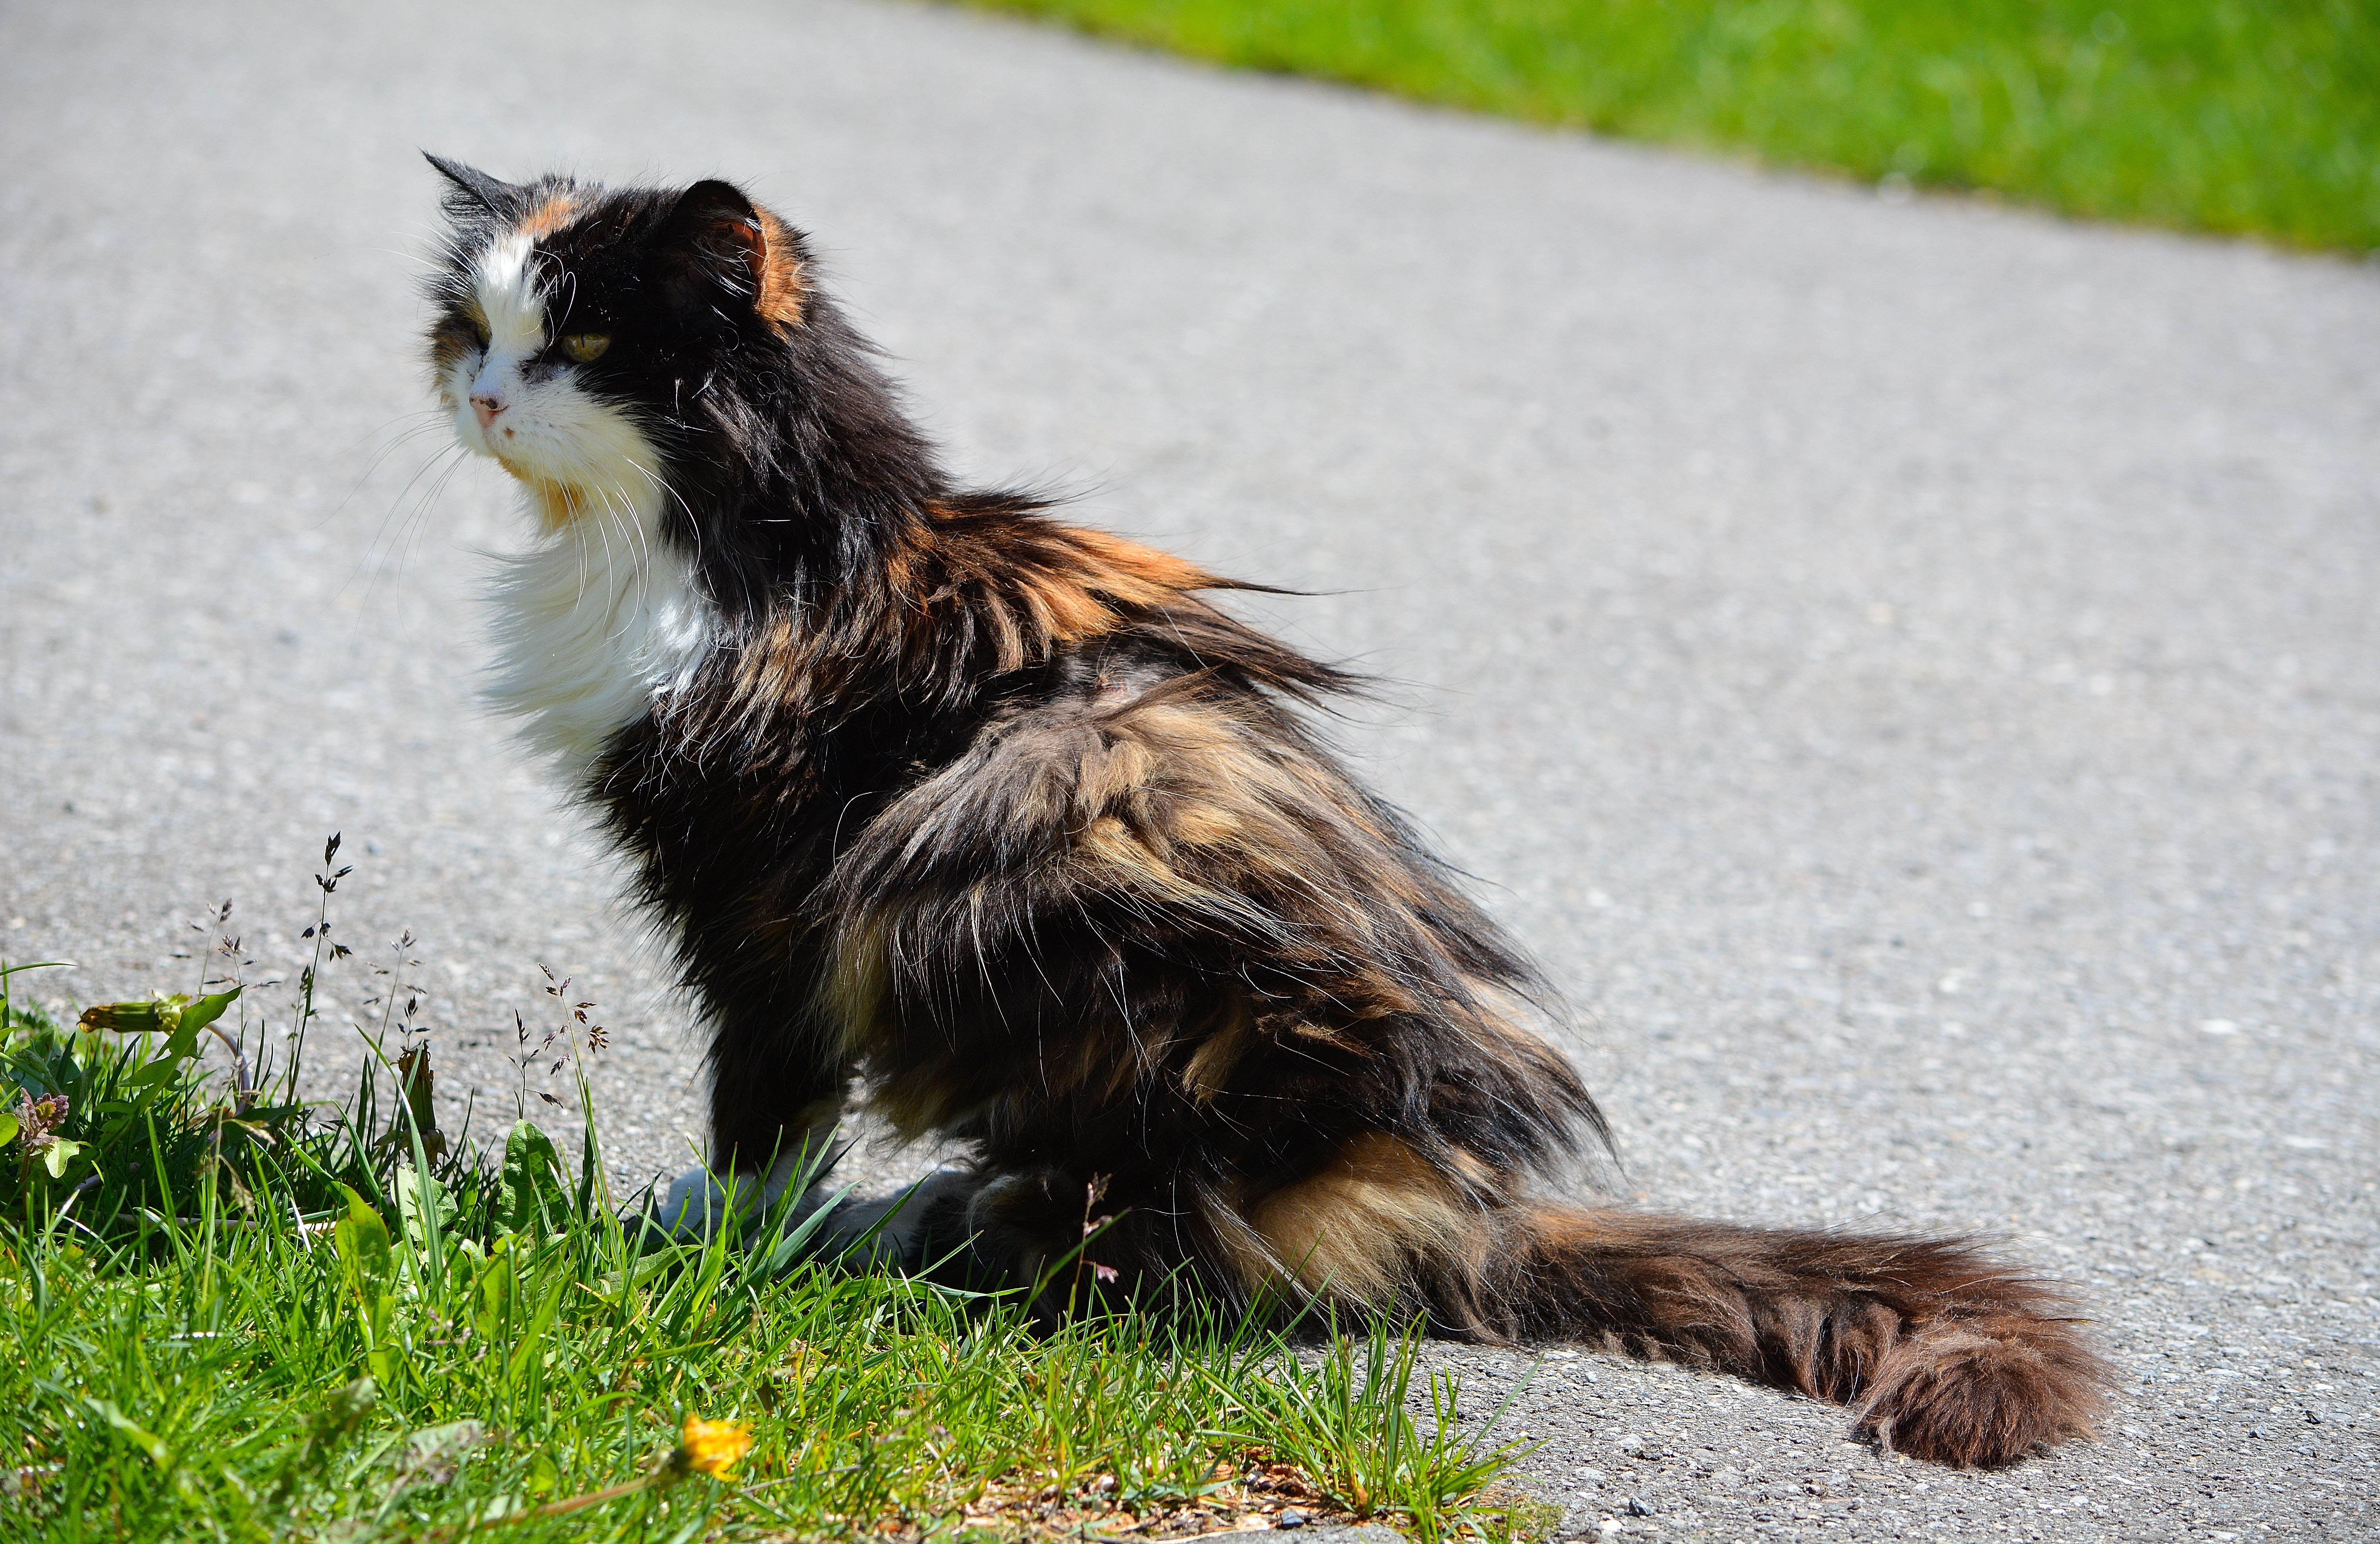
animal, pet, cat, mammal, fauna, whiskers, vertebrate, norwegian forest cat, felted, three colors, small to medium sized cats, cat like mammal, scrubby